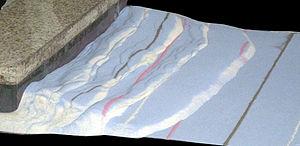
Compression d'une structure fragile pouvant représenter la croute continentale.
La collision continentale est un phénomène géodynamique se produisant à la limite convergente de deux plaques tectoniques où deux lithosphères continentales se rencontrent. Après un événement de subduction, elle se manifeste par le chevauchement d'une lithosphère sur une autre — en raison de l'absence de contraste de densité entre elles —, la formation de chaînes de montagnes, et le blocage progressif des mouvements relatifs entre les deux blocs continentaux, qui s'assemblent dès lors pour n'en former plus qu'un. Ce phénomène est responsable d'une importante déformation de la croûte continentale, qui s'exprime par la présence de nappes de charriage, de failles et de plis, ainsi que d'un surépaississement de cette même croûte, qui induit à terme une fusion partielle à sa base, à l'origine de nombreuses intrusions granitiques.